Humboldt–Toiyabe National Forest

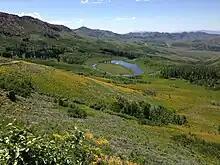
Copper Basin in the Jarbidge Wilderness

HTNF is unlike most other national forests as it contains numerous non-contiguous sections scattered across most of the state of Nevada and a portion of adjacent eastern California to the west. Seven park ranger districts are located in the many mountain ranges in Nevada, from the Santa Rosa Range in the north to the Spring Mountains near Las Vegas in the south. About 11% of the forest is in eastern California, in the areas around Bridgeport and Markleeville, and other areas west of the Sierra Nevada mountain chain between the two states.